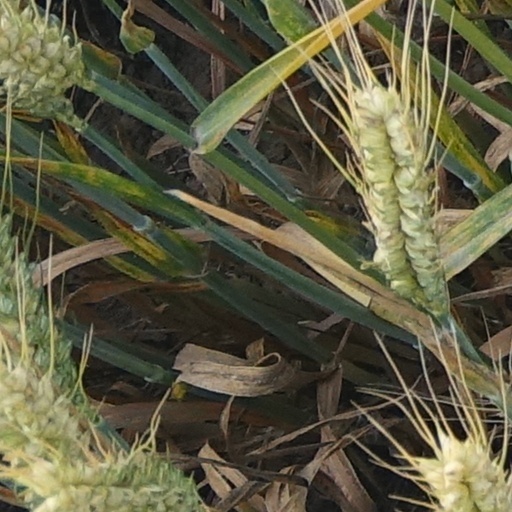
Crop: wheat